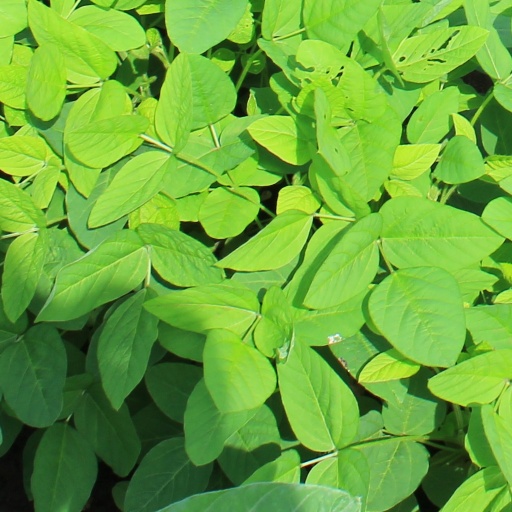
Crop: soybean